Stepan Krasovsky

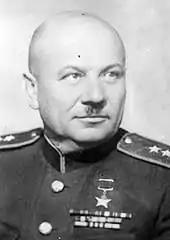

Stepan Akimovich Krasovsky (– 21 April 1983) was a Soviet Air Force marshal of the aviation.